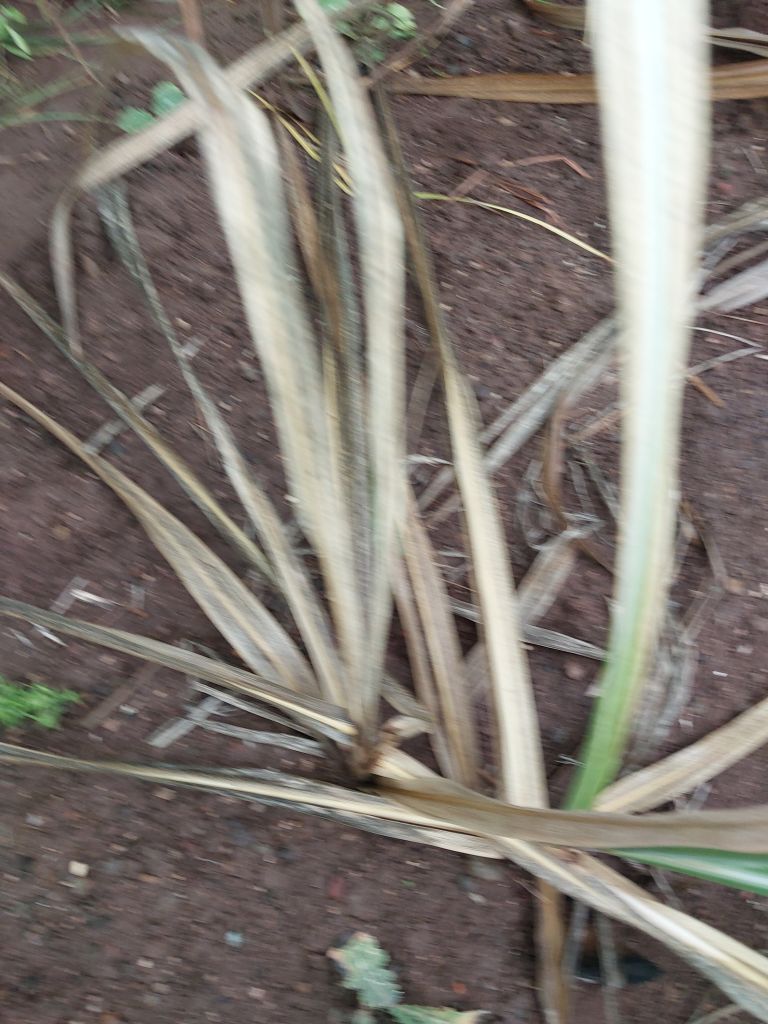
Label: Sett Rot